Zeppo Marx

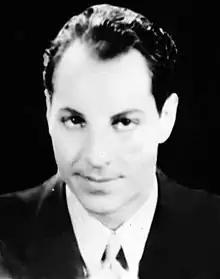
Zeppo in 1931

Herbert Manfred "Zeppo" Marx (February 25, 1901 – November 30, 1979) was an American comedic actor. He was the youngest, and last survivor, of the five Marx Brothers. He appeared in the first five Marx Brothers feature films from 1929 to 1933, usually performing in a more subdued style than his brothers and serving as a romantic lead and/or straight man. He abandoned performing for careers as an engineer and theatrical agent.